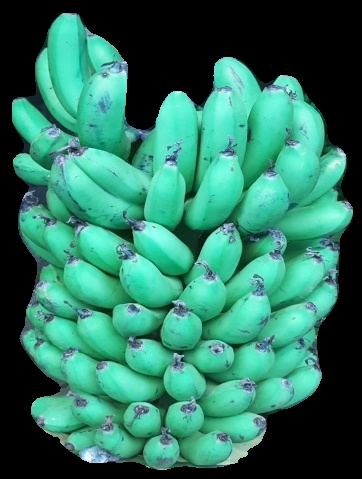
Variety: pachbale
Grade: grade1